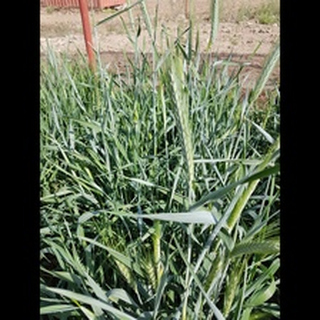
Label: healthy_wheat